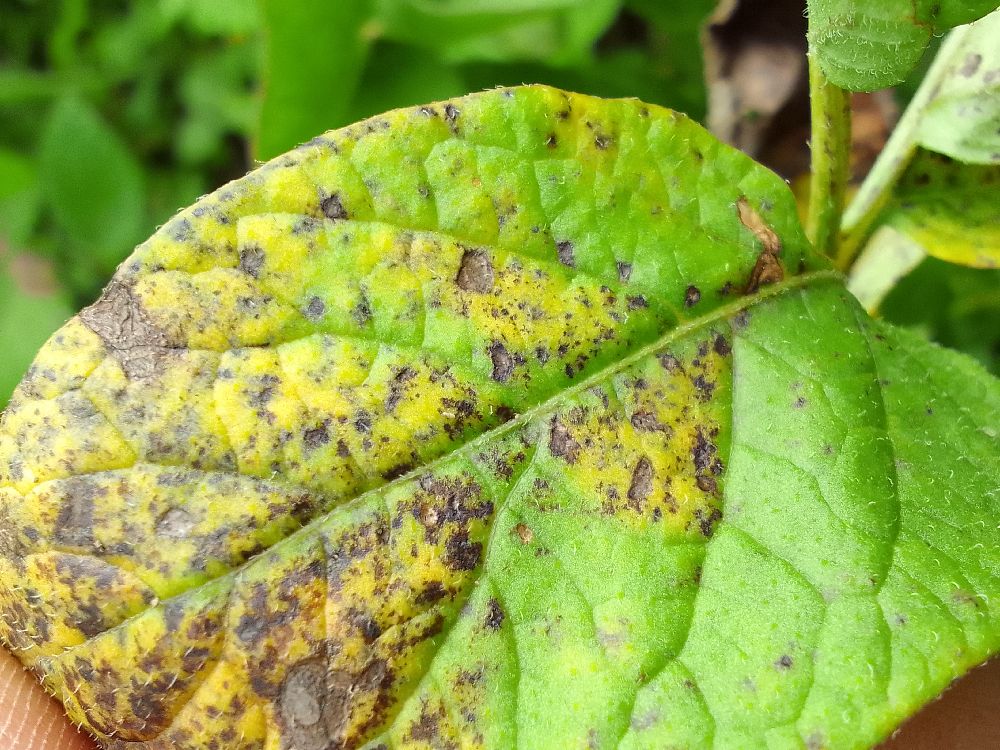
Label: Early blight